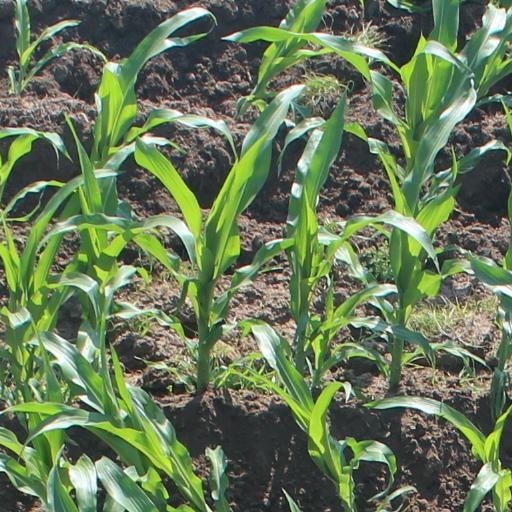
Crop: maize; corn